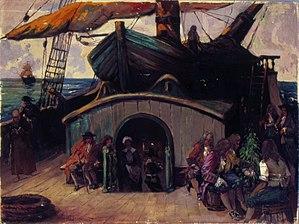
Le Museu Paulista de l'Université de São Paulo est un musée brésilien situé sur les bords de l'Ipiranga, sur le "Caminho do Mar," le chemin de la mer. La directrice du musée est Solange Ferraz de Lima.